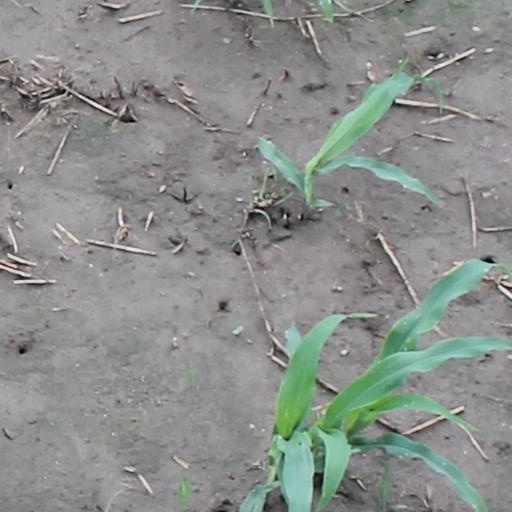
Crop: maize; corn